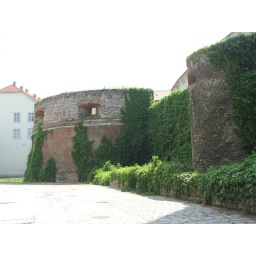
Sopron,Hungary Reminent of an Old castle wall around the old Town.